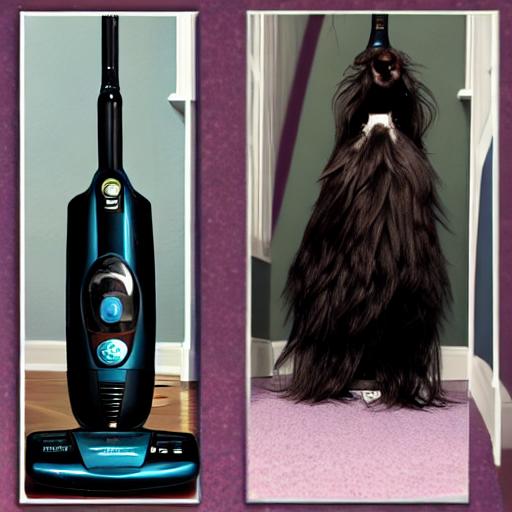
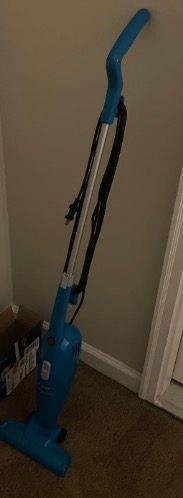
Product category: items_vacuum
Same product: no